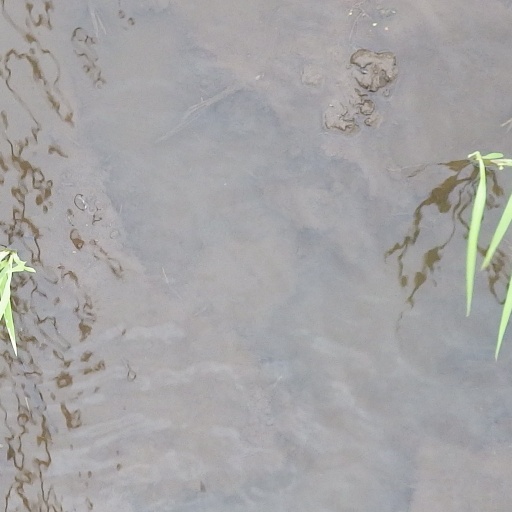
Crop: rice